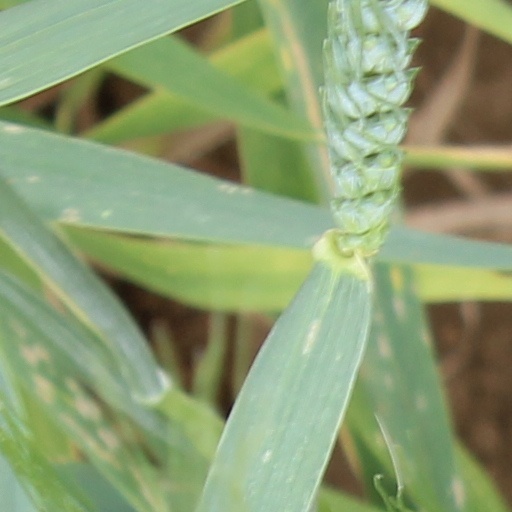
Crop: wheat